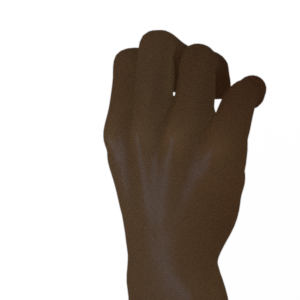
Label: rock